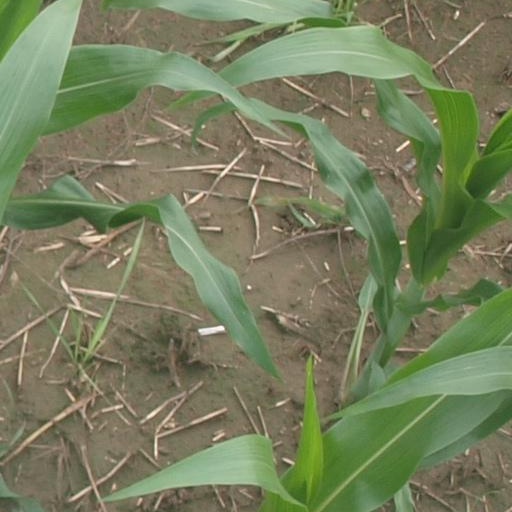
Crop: maize; corn